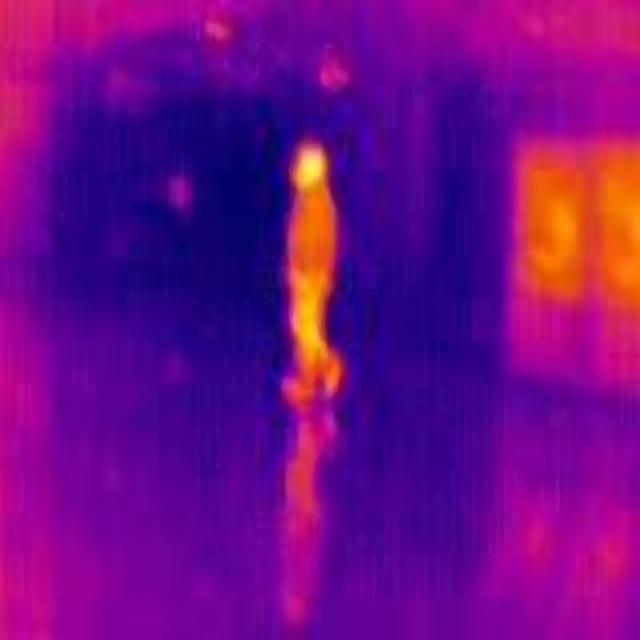
Detected objects:
label: person